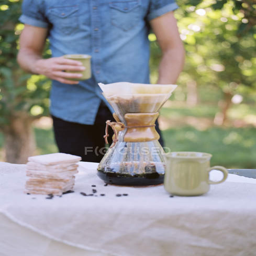
man standing at a table , making coffee